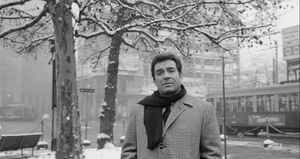
La Vie aigre est un film italien de Carlo Lizzani sorti en 1964 et adapté du livre homonyme de Luciano Bianciardi.